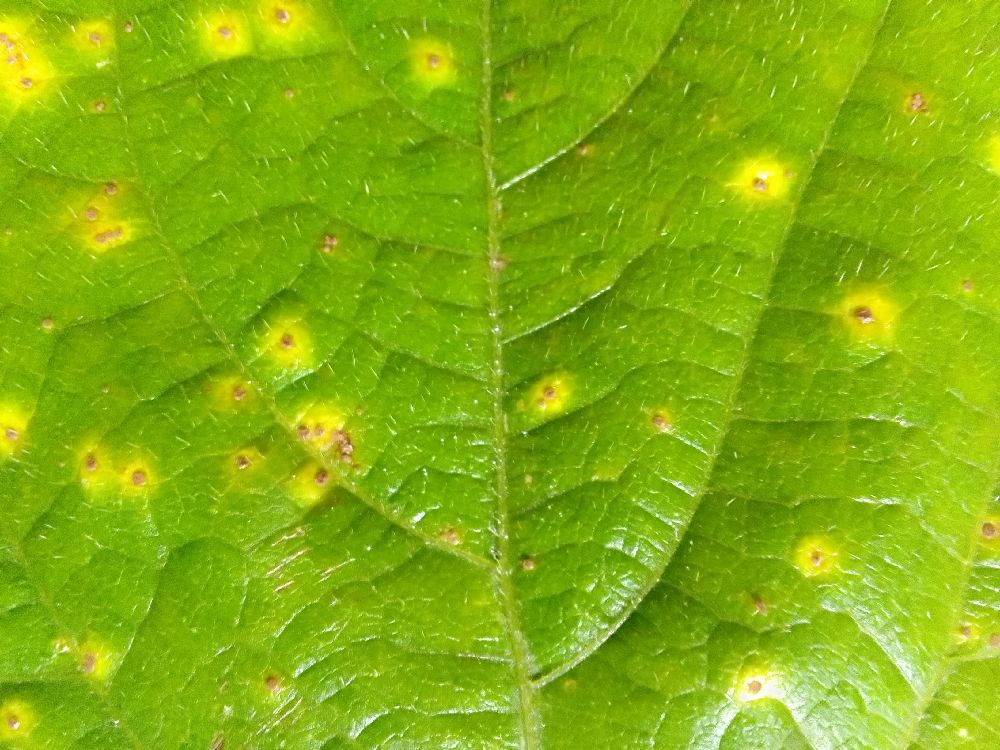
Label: rust